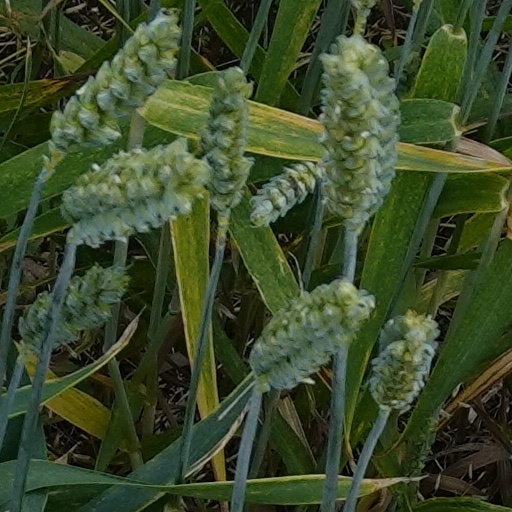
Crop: wheat